Ablution in Christianity

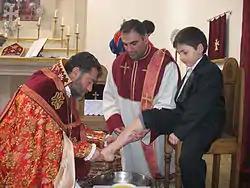
Bishop Sebouh Chouldjian of the Armenian Apostolic Church washing the feet of children

Prior to praying the canonical hours at seven fixed prayer times, Oriental Orthodox Christians wash their hands, face and feet (cf. "Agpeya", "Shehimo").